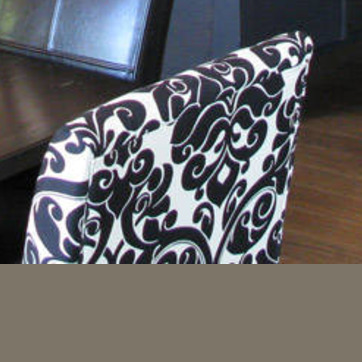
Material: fabric